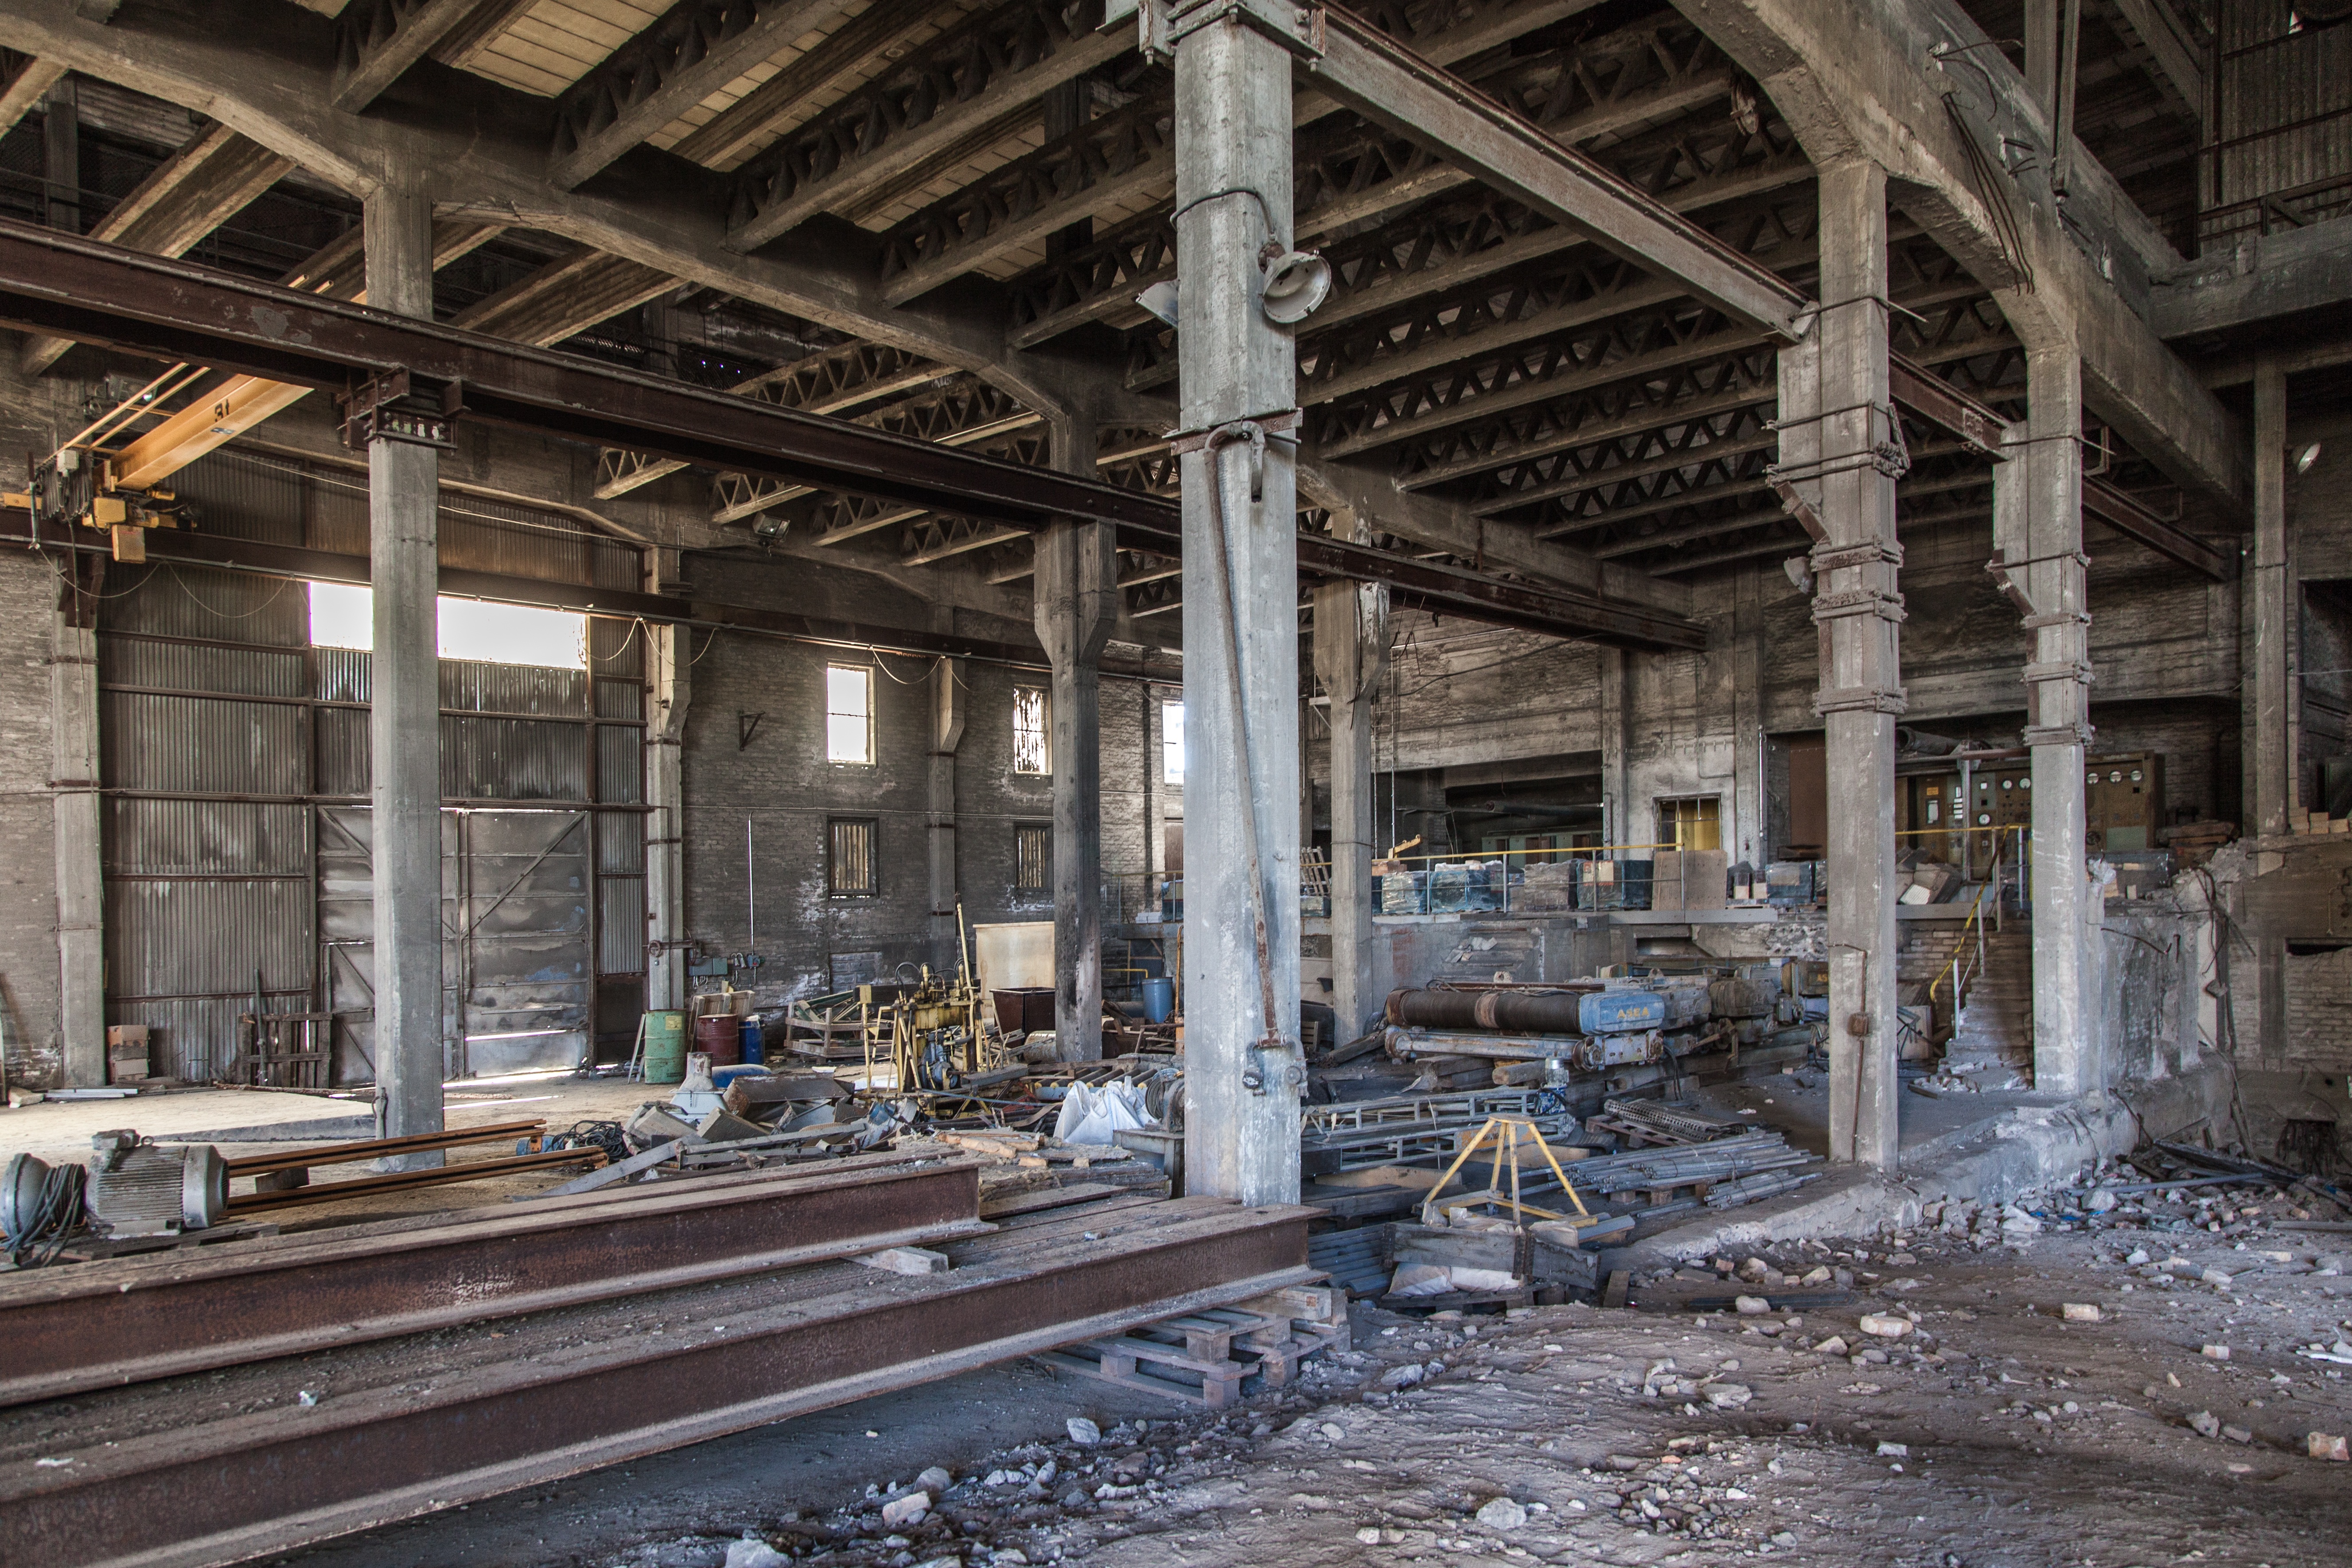
structure, plant, building, old, urban, asphalt, dark, beam, construction, broken, paint, industrial, abandoned, factory, dirty, empty, exterior, industry, decay, ruin, brick, graffiti, concrete, warehouse, torn, windows, decaying, creepy, graffity, gloomy, destruction, ruined, workplace, institution, nobody, destructive, abandoned factory